Basil Spence

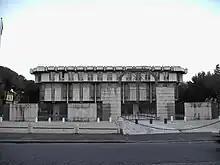
The Embassy of the United Kingdom, Rome

On 14 November 1940, Coventry's Anglican Cathedral was extensively damaged by German bombing, a year into World War II.